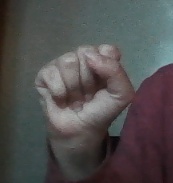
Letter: saad